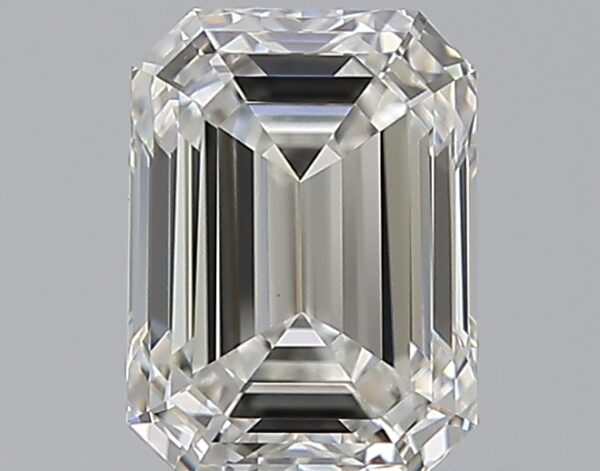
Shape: emerald
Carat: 0.71
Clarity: VVS2
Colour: H
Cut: EX
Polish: EX
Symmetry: VG
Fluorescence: N
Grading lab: GIA
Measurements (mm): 5.83 x 4.3 x 2.91